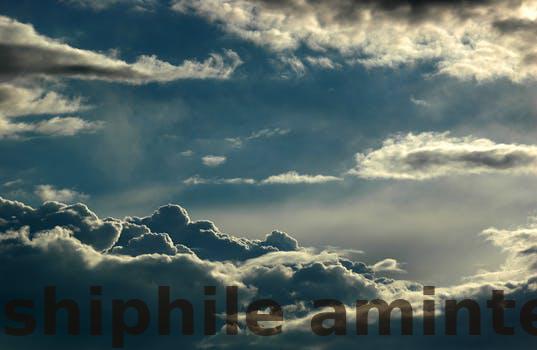
Label: Watermark